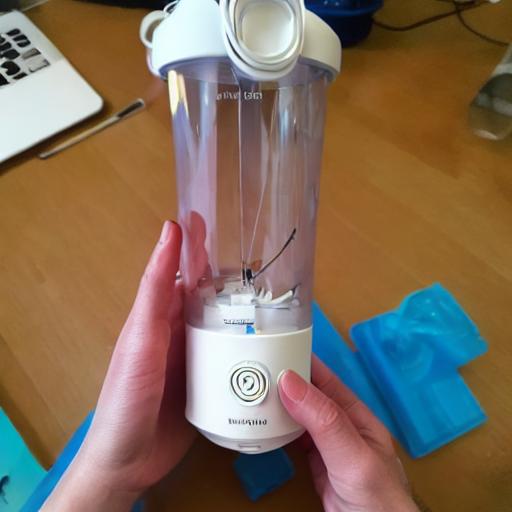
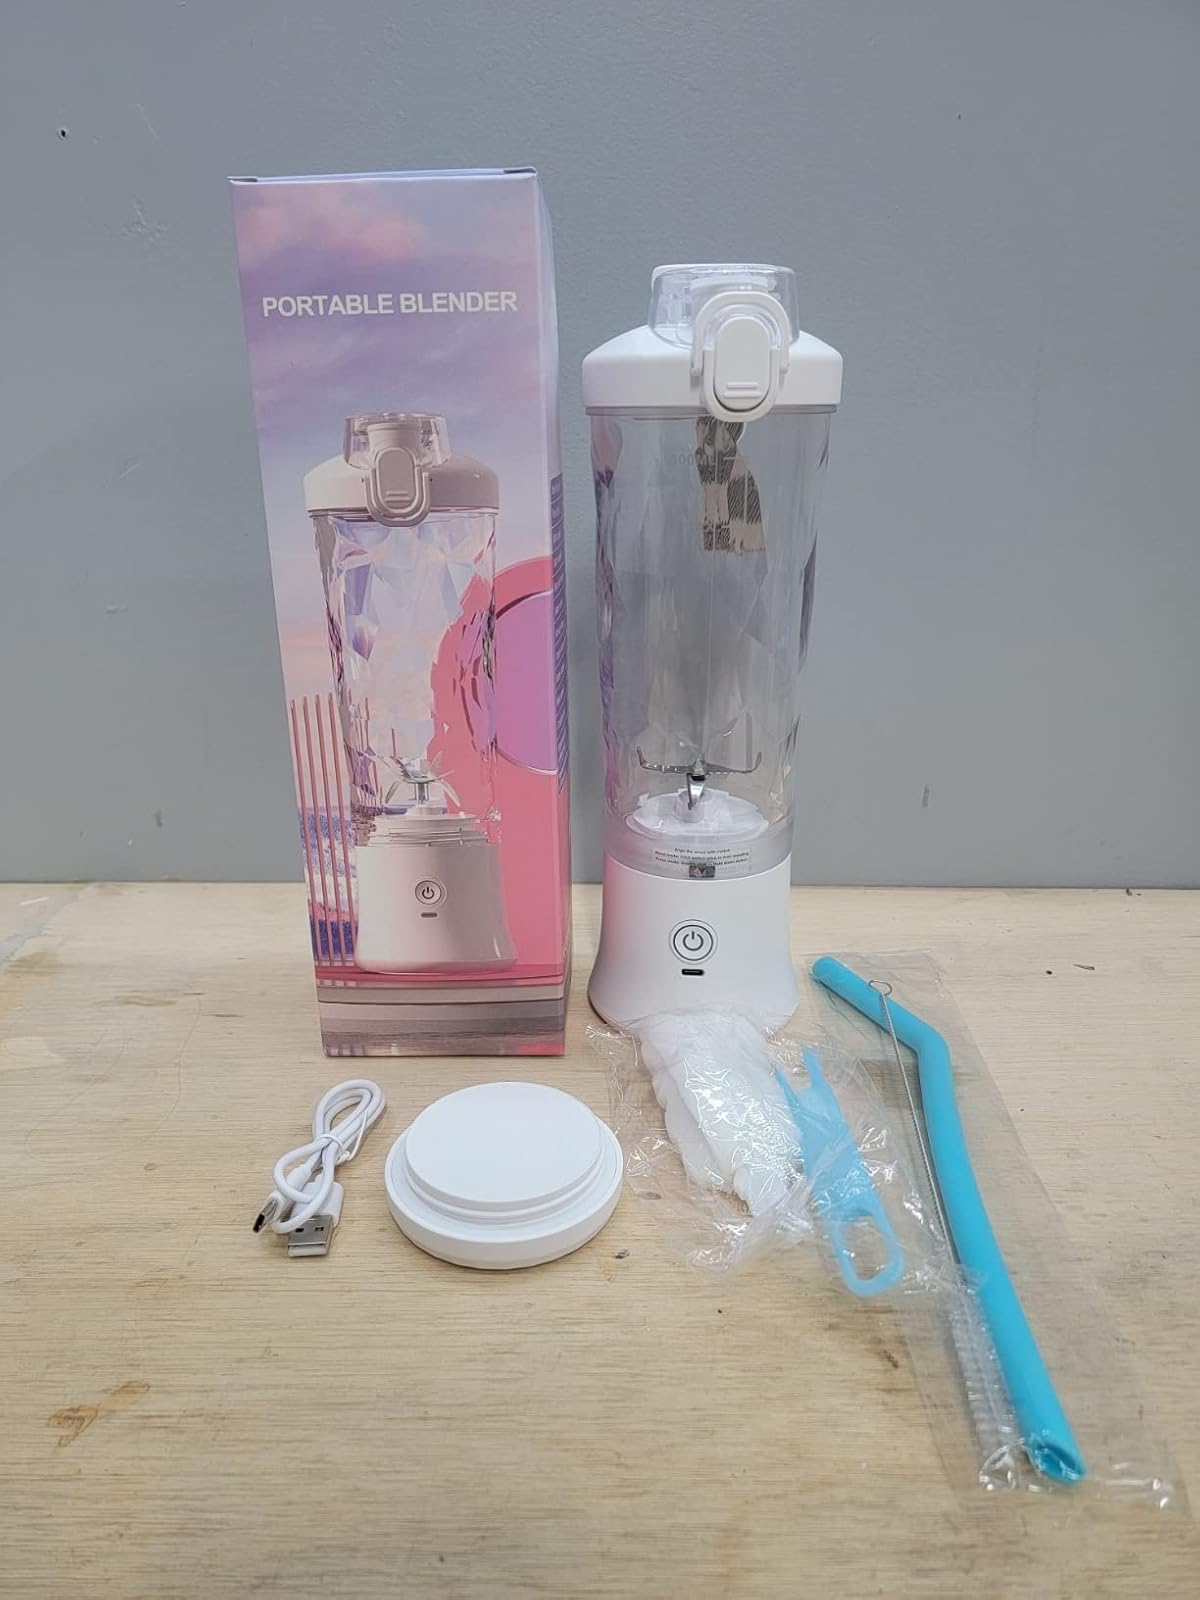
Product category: items_blender
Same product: no